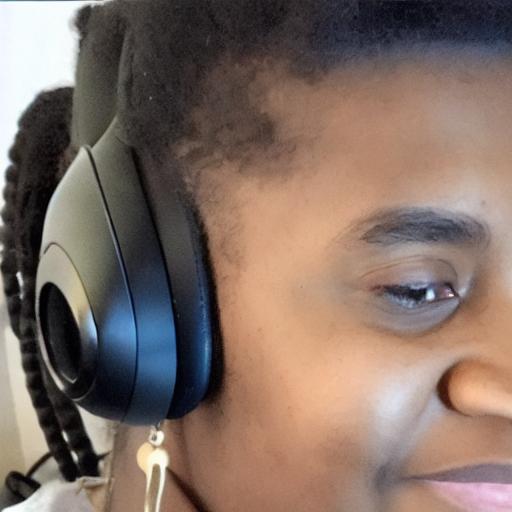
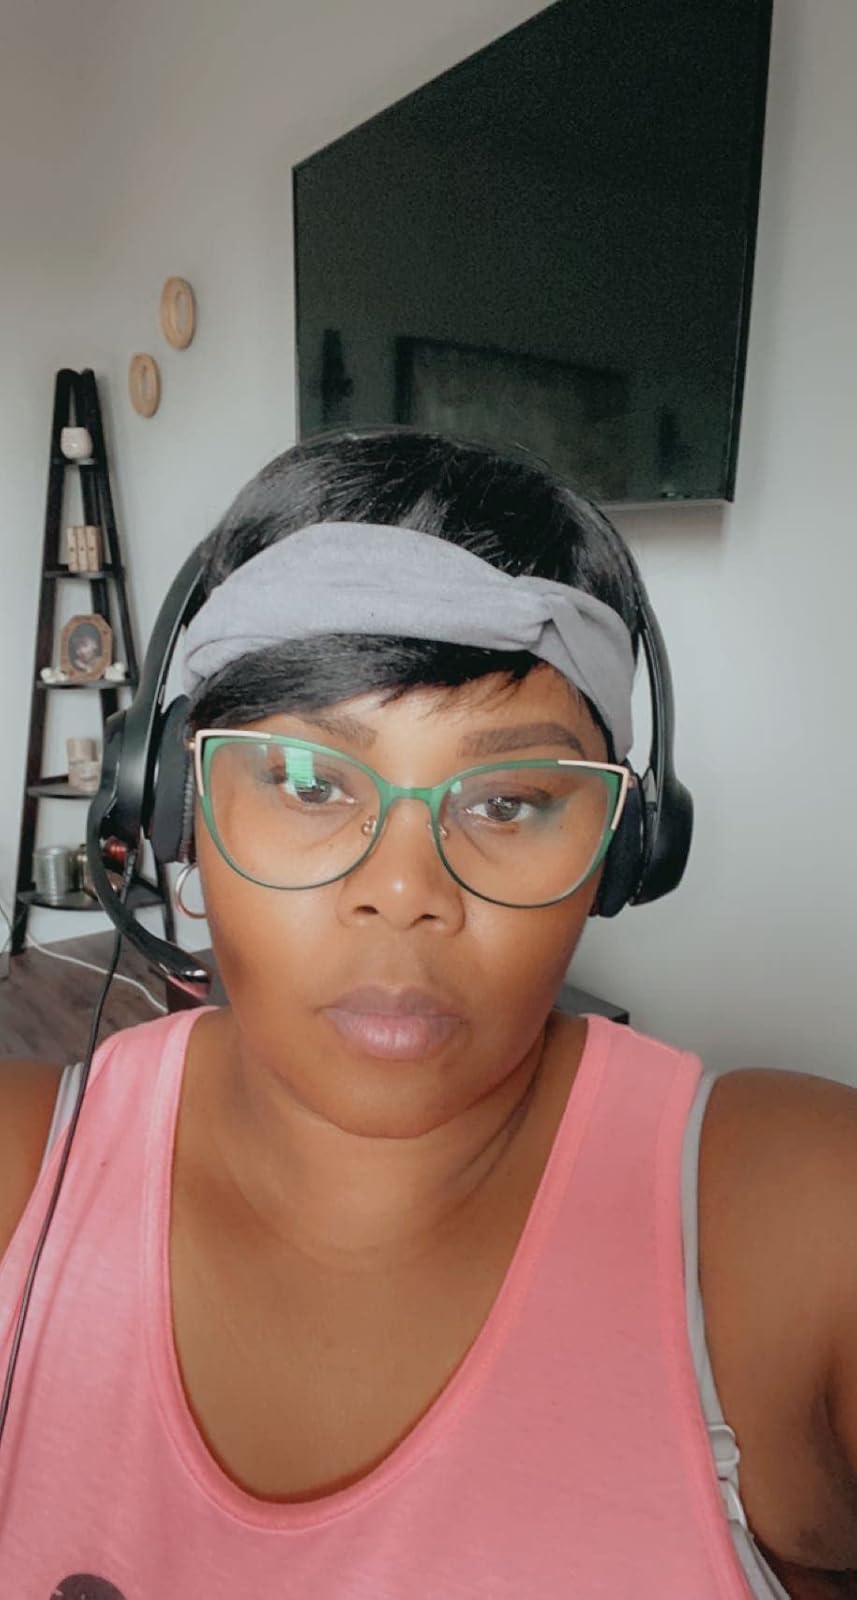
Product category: headphones
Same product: no